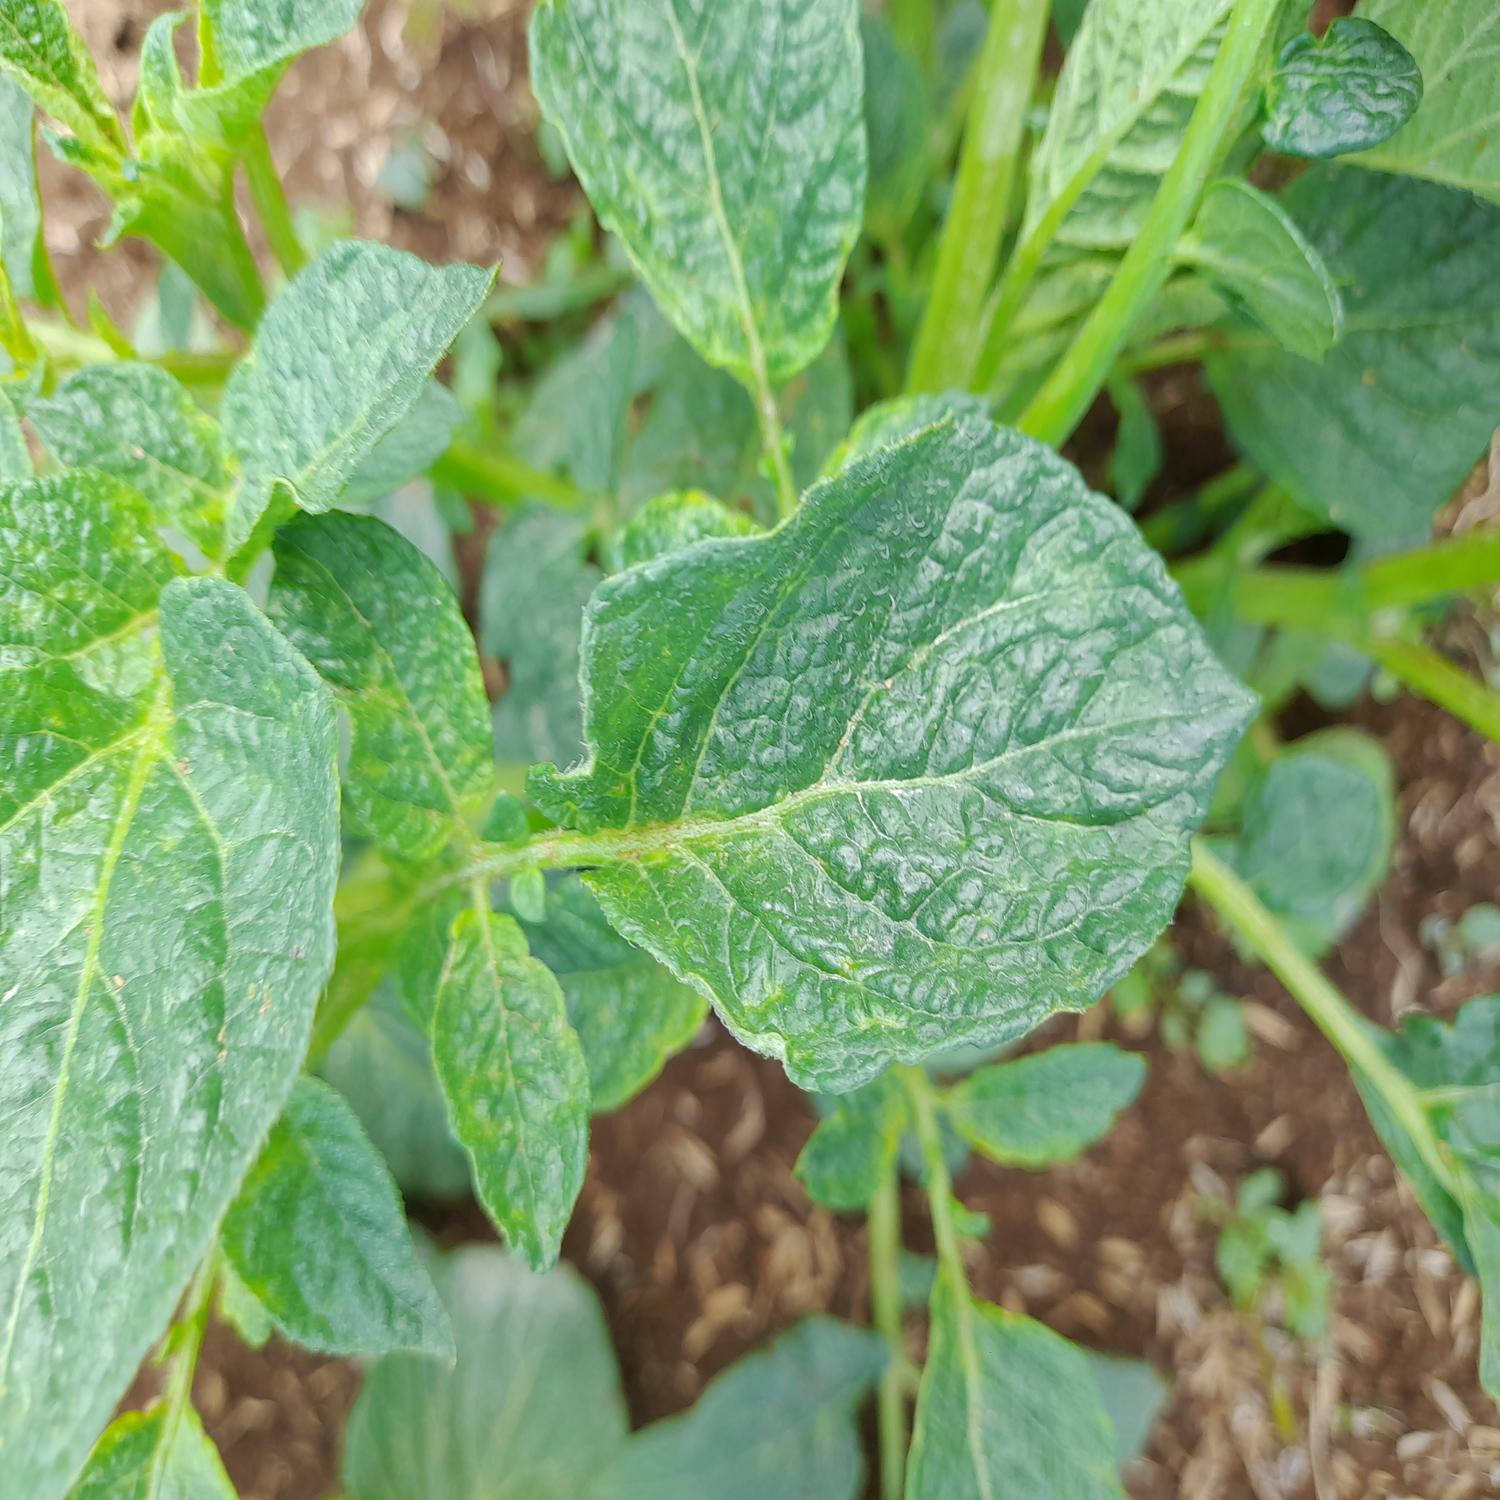
Label: Virus